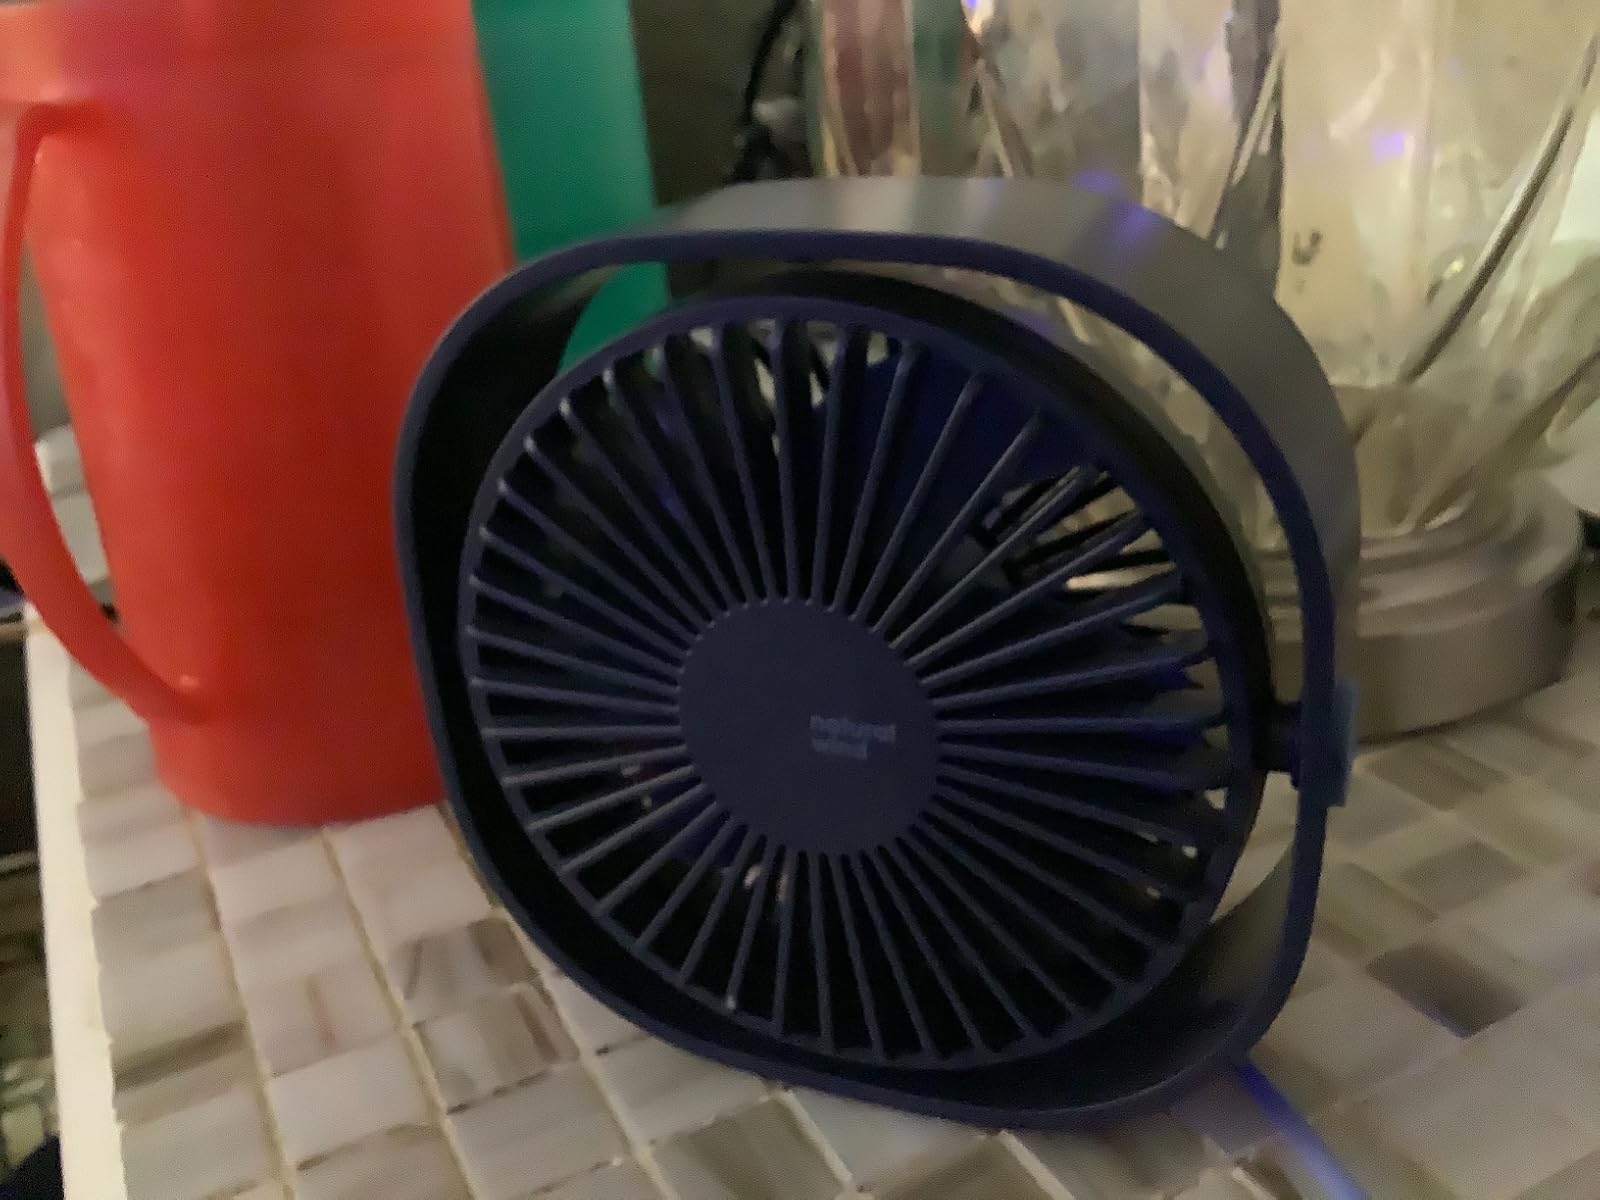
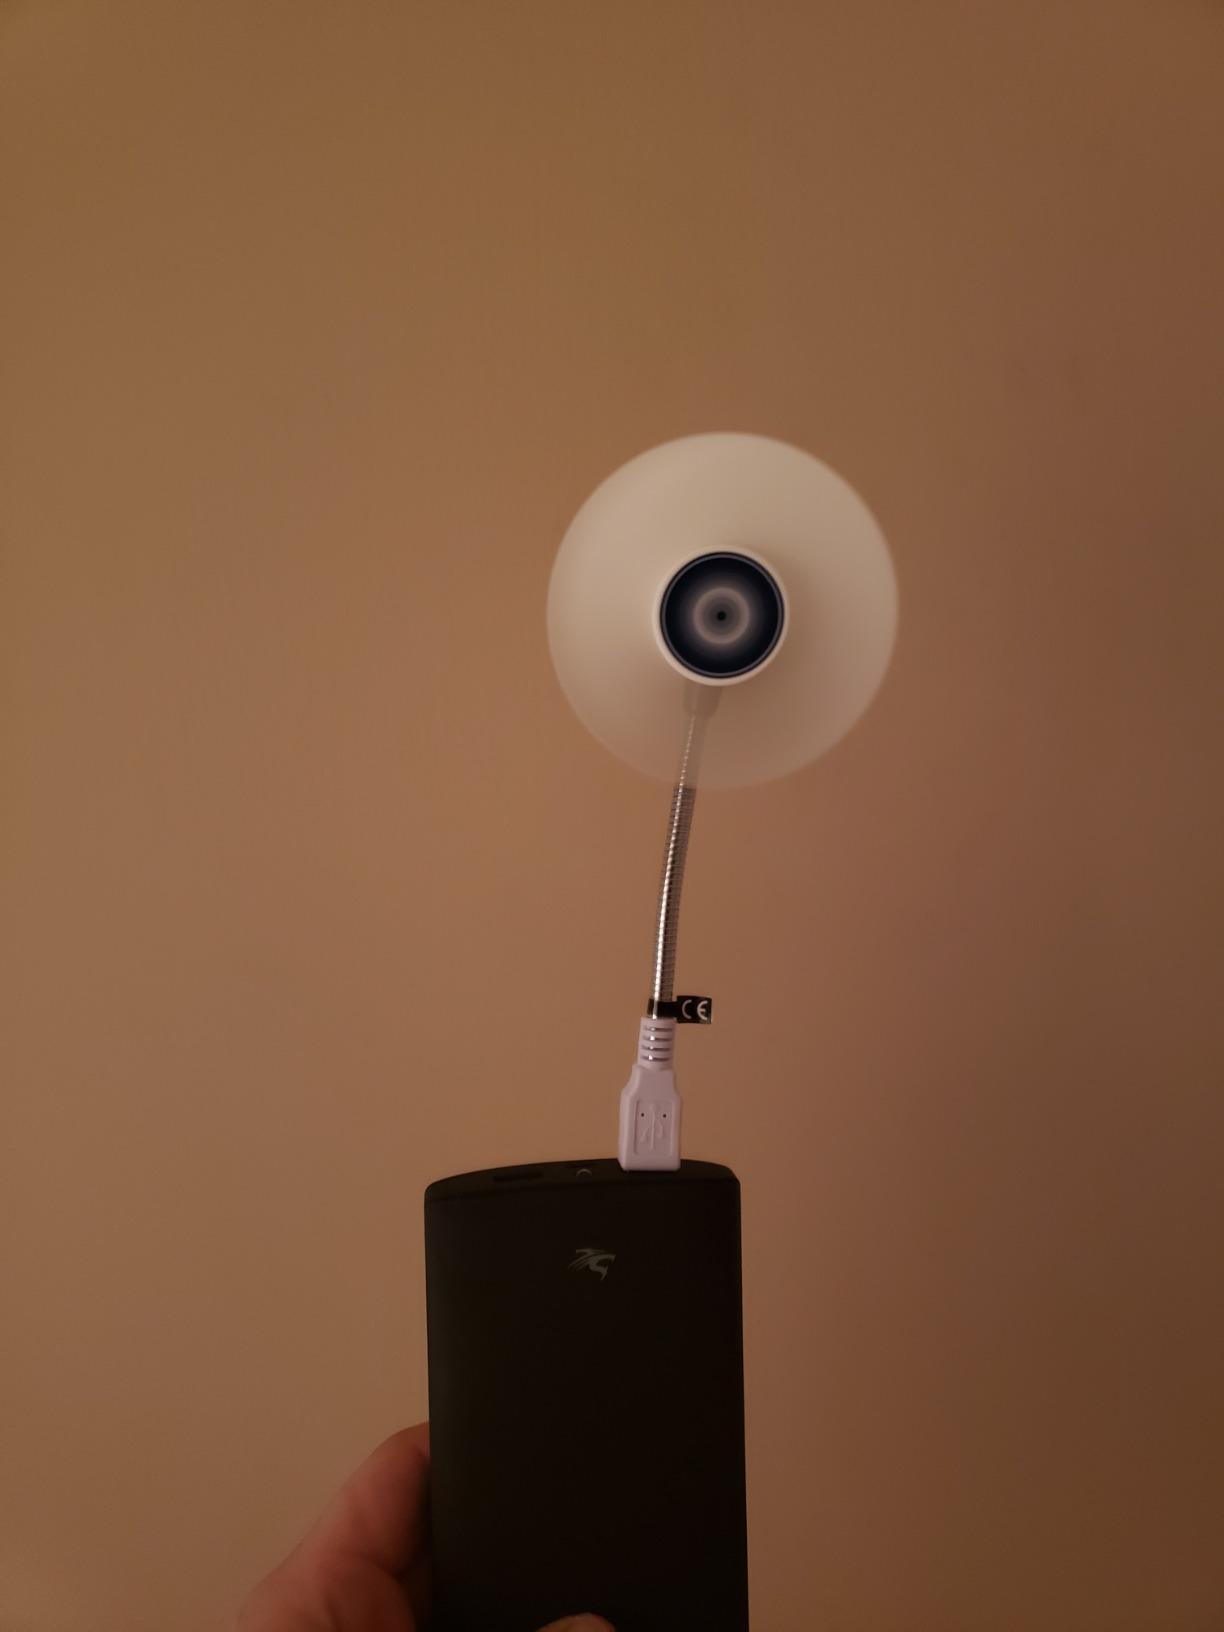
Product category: fan
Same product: no